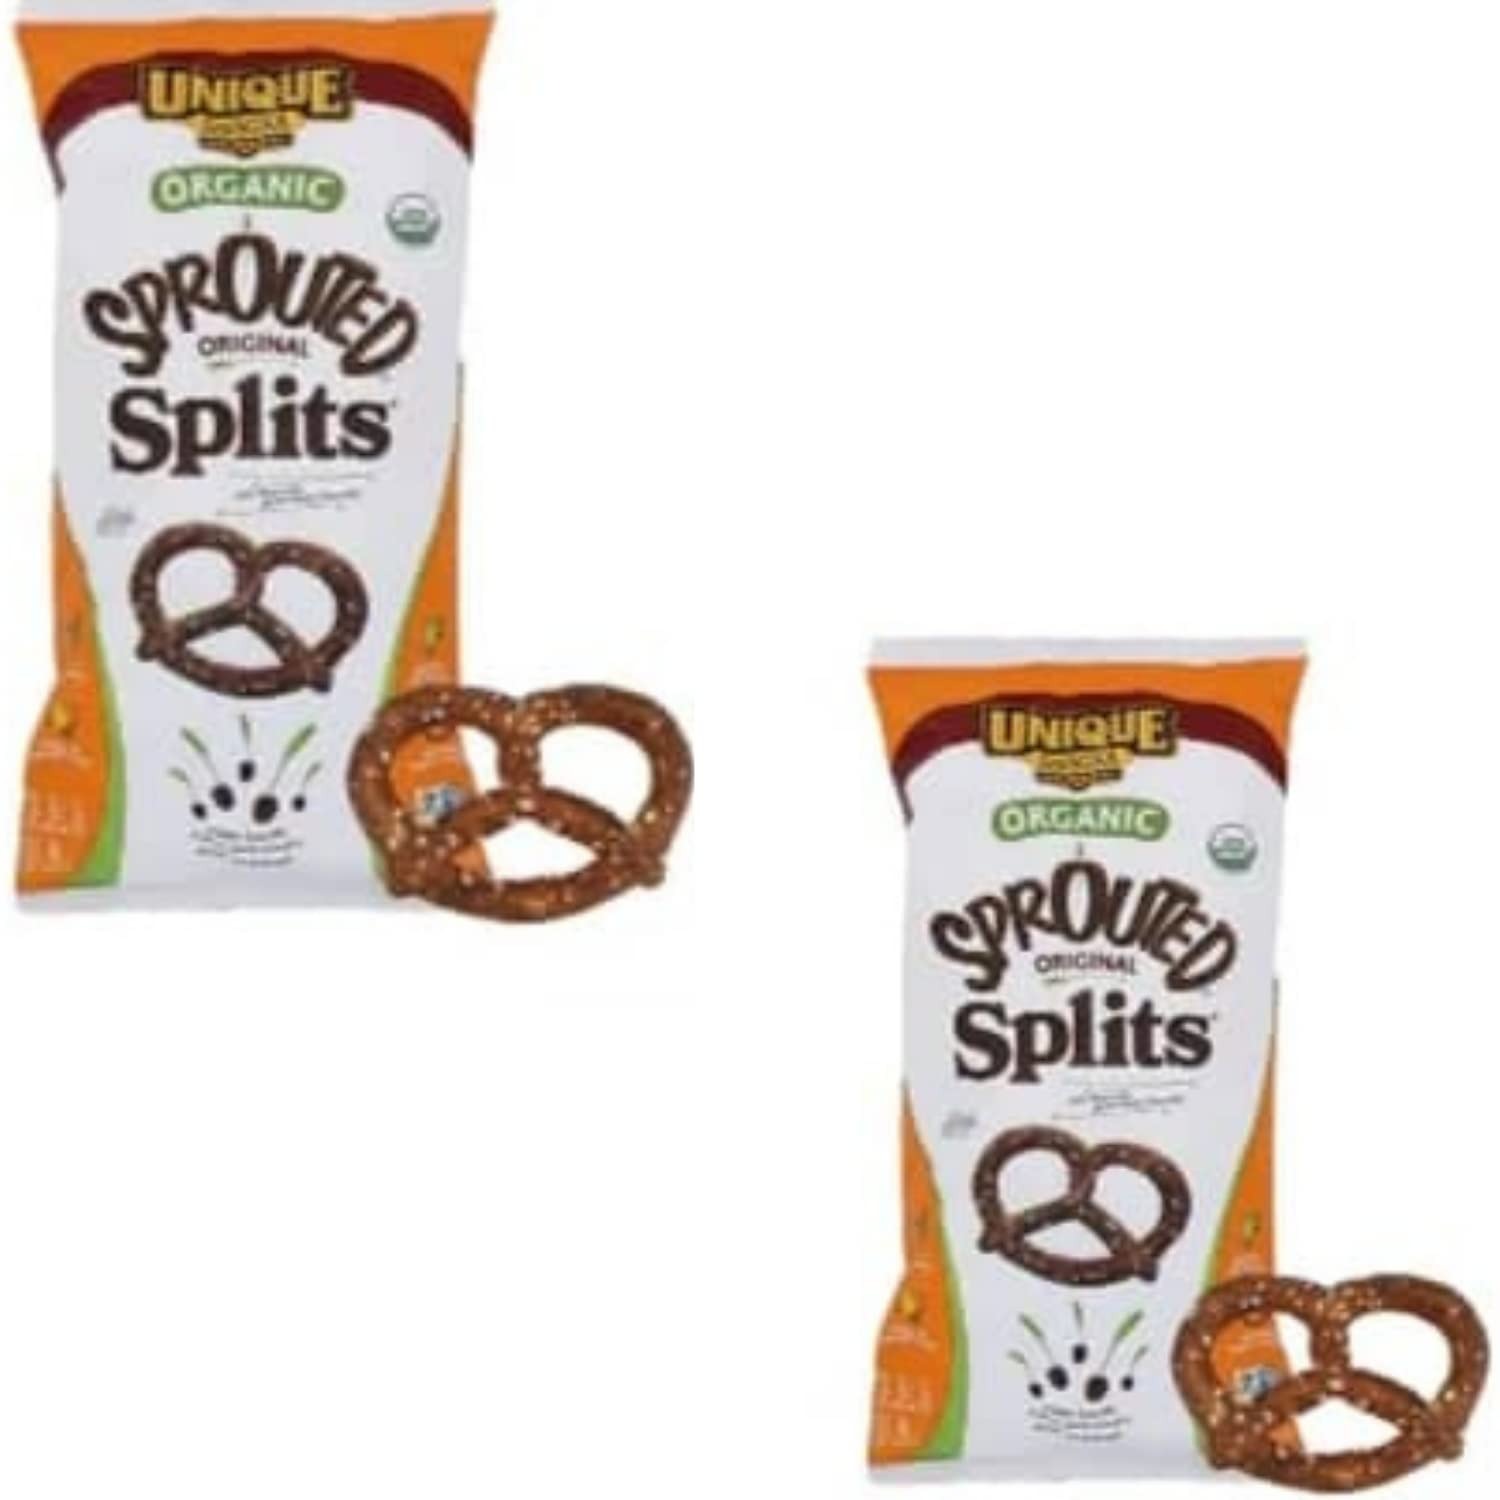
Item Name: Unique Pretzels Unique Sprouted Whole Grain Splits Pretzels, 8 oz Pack of 2
Product Description: Sprouted "Splits" Are the tasty wonder.
Value: 16.0
Unit: Ounce

Price: 9.39